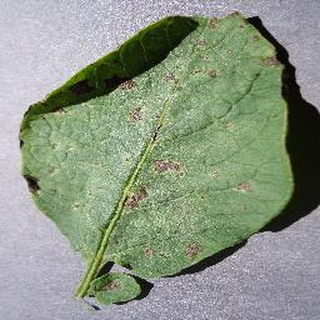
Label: potato_early_blight